Wanstead United Reformed Church

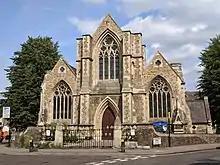
Wanstead United Reformed Church

Wanstead United Reformed Church is a United Reformed place of worship in Wanstead, east London.